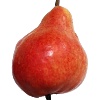
Label: red_pear